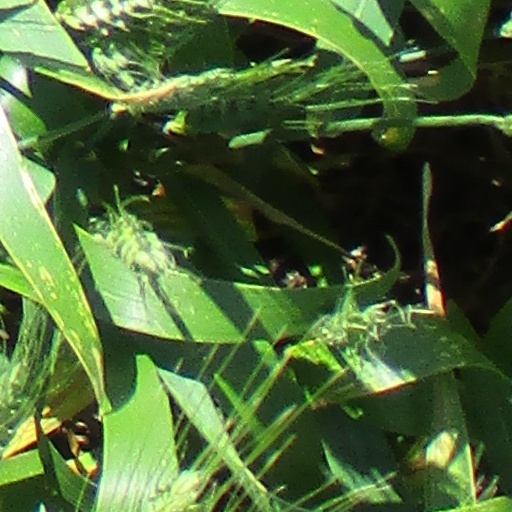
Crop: wheat